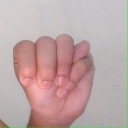
अक्षर: म